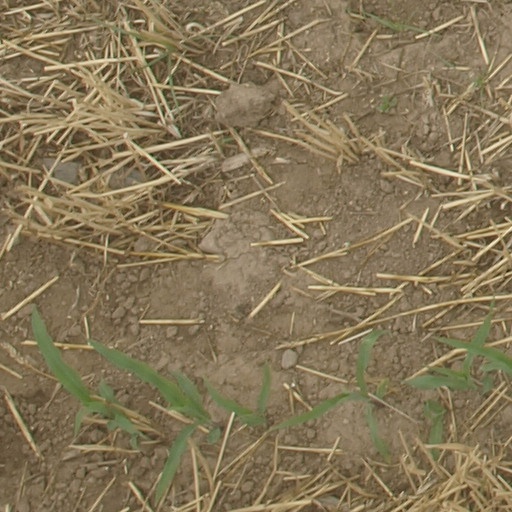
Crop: maize; corn